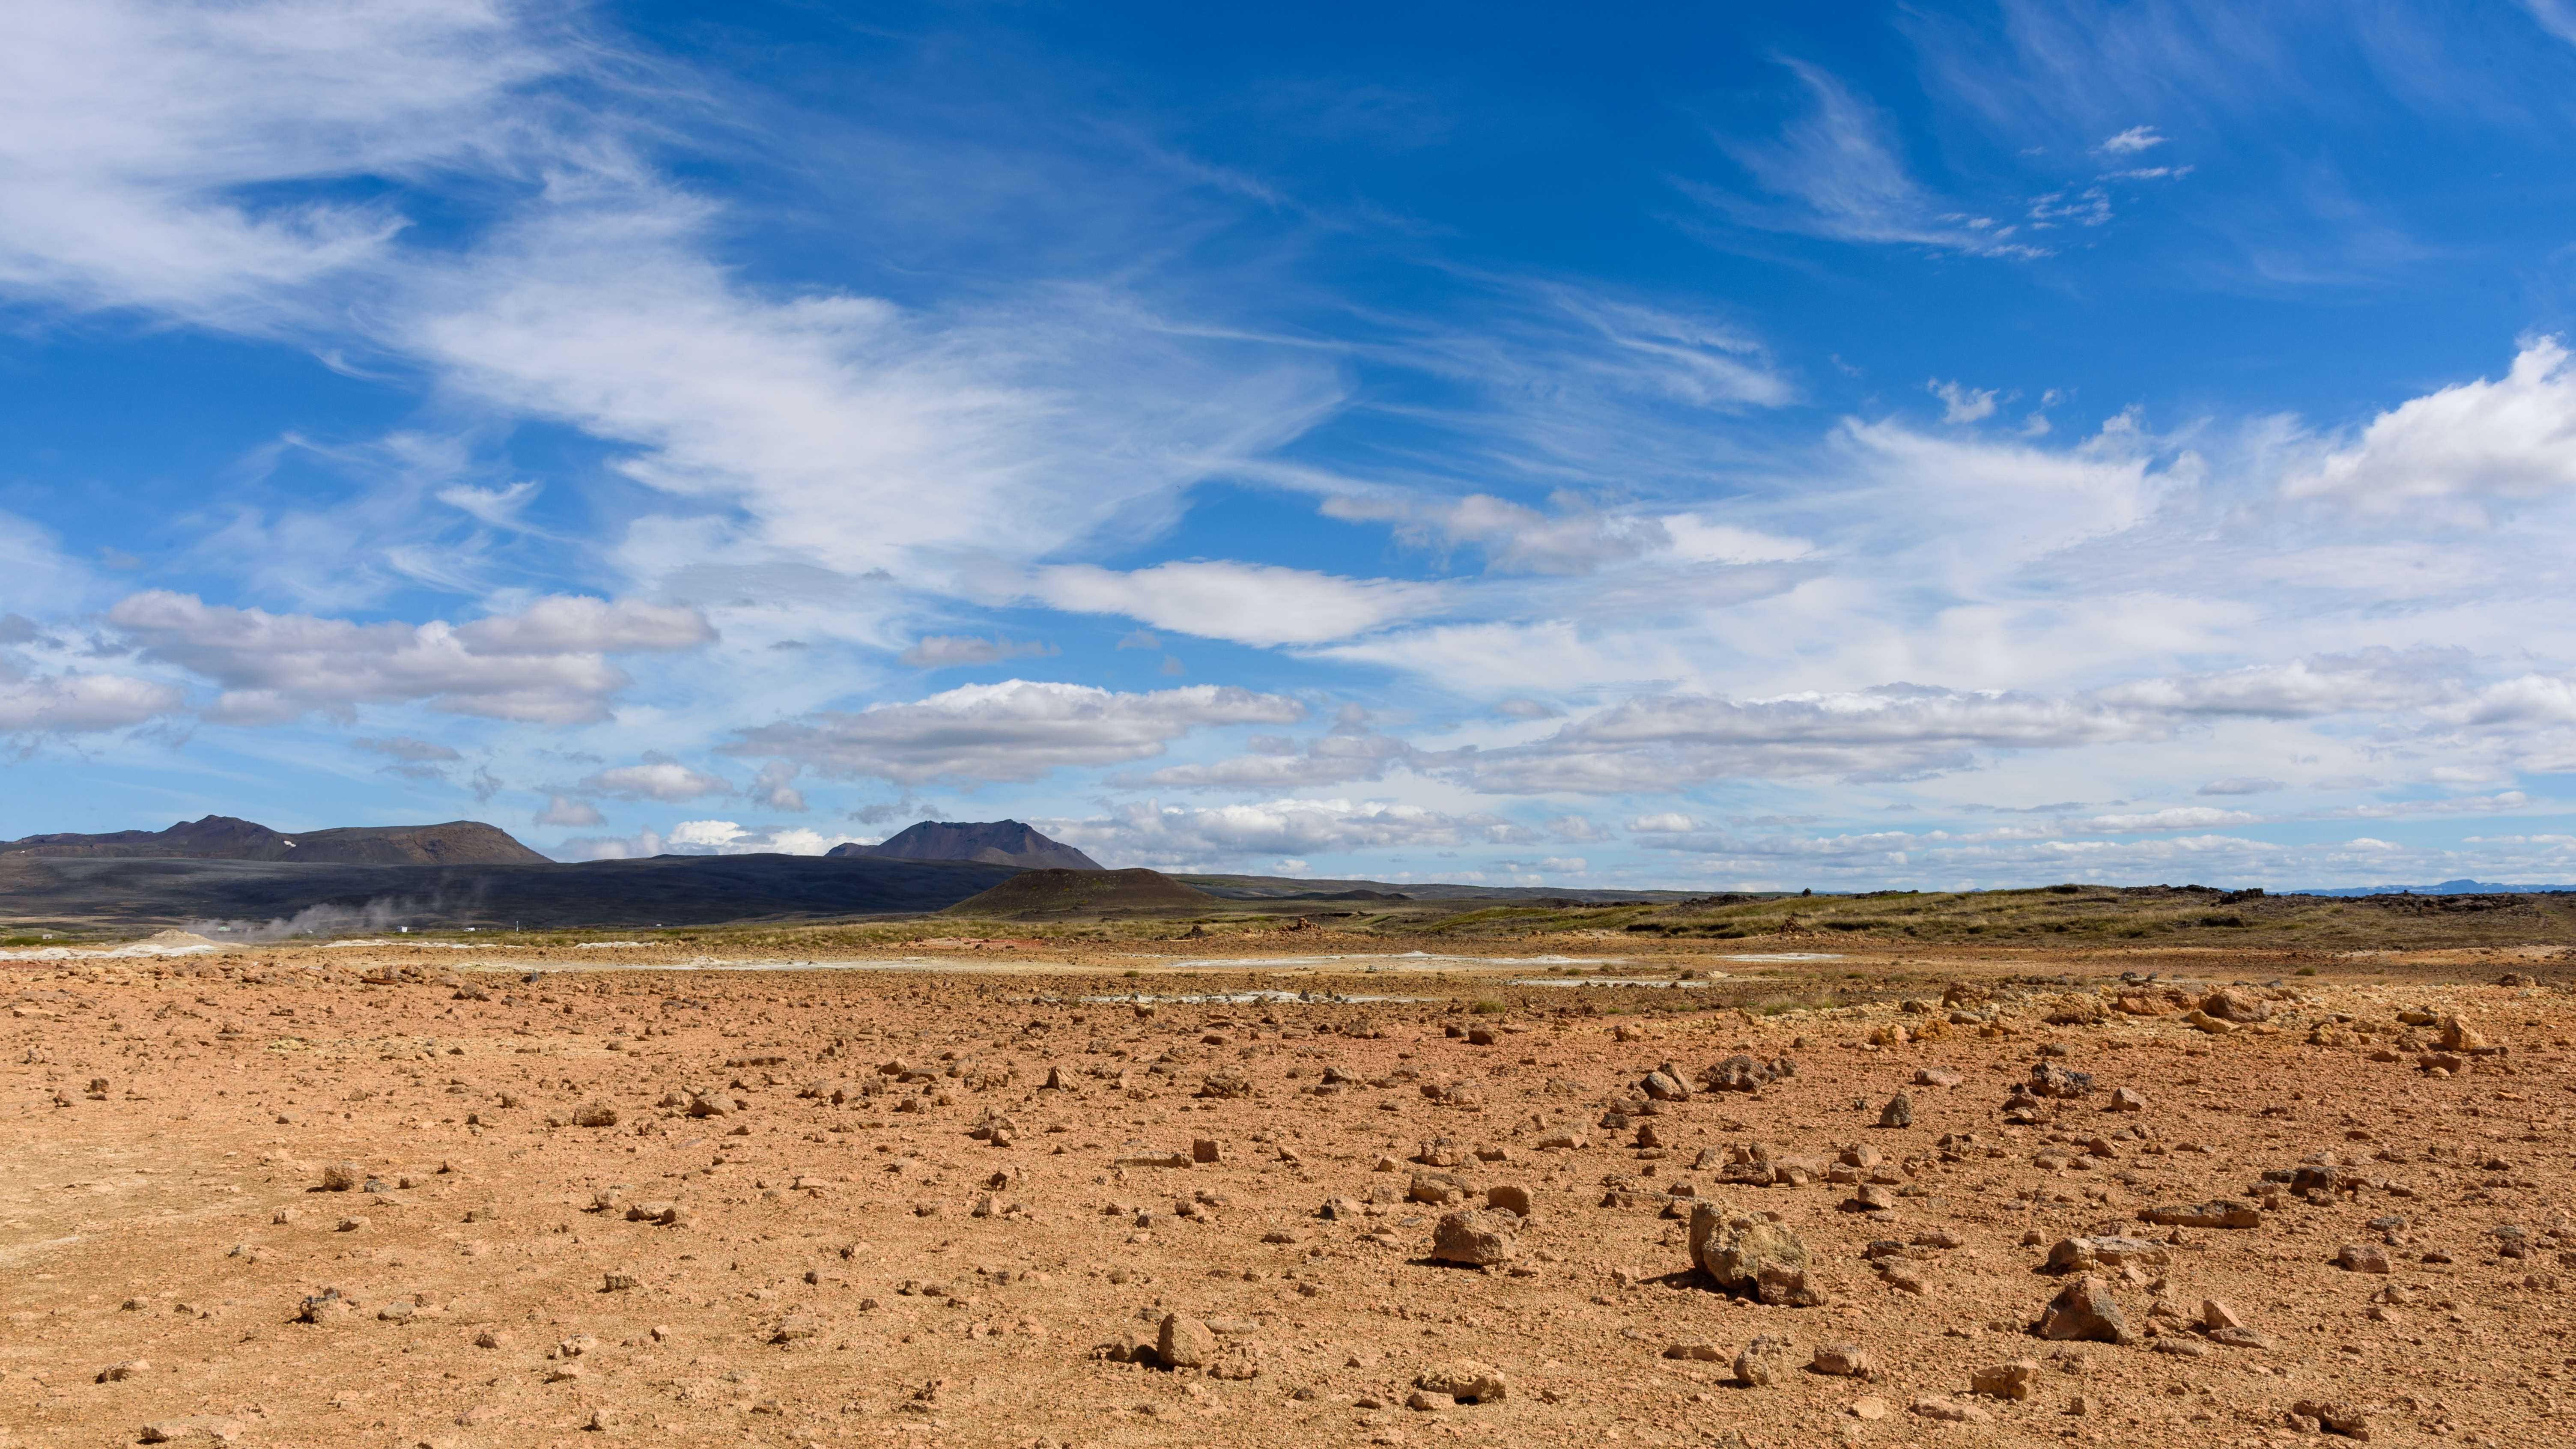
sky, natural environment, ecoregion, steppe, plain, desert, wilderness, cloud, sand, soil, landscape, horizon, plateau, mountain, grassland, geology, grass, tree, hill, photography, rock, savanna, aeolian landform, national park, plant community, wadi, vacation, shrubland, road, sea, mountain range